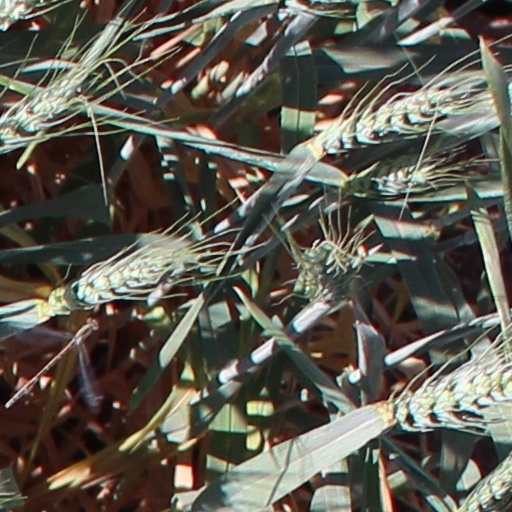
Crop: wheat